List of reptiles of Trinidad and Tobago

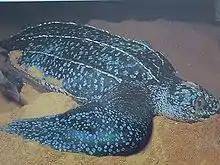
"Dermochelys coriacea"

The leatherback sea turtle ("Dermochelys coriacea") is the largest of all existing turtles and can reach a length of and a weight of more than . It is found in all tropical or subtropical seas. Unlike most sea turtles, leatherbacks are often found in the colder waters of temperate zones. It is the only extant species of the Dermochelyidae family and is considered critically endangered. All other species in this family are only known as fossils. This species occurs in both Trinidad and Tobago.